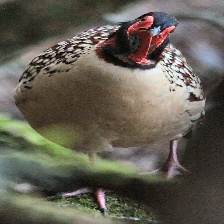
Species: CABOTS TRAGOPAN
Scientific name: TRAGOPAN CABOTI